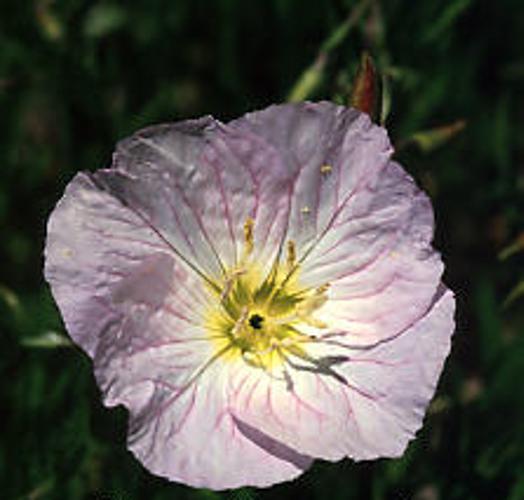
Label: pink primrose